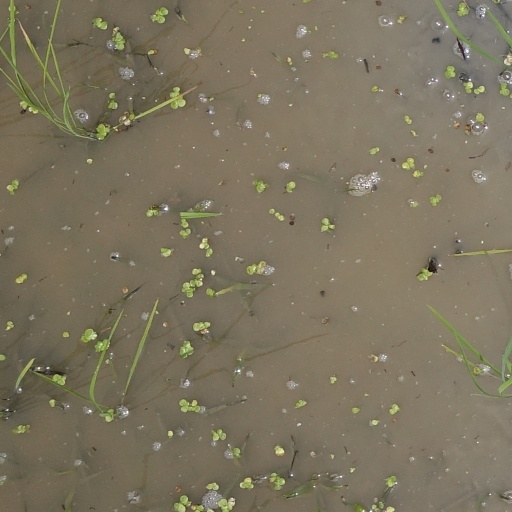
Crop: rice